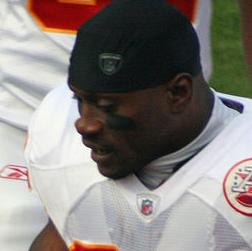
Age: 31